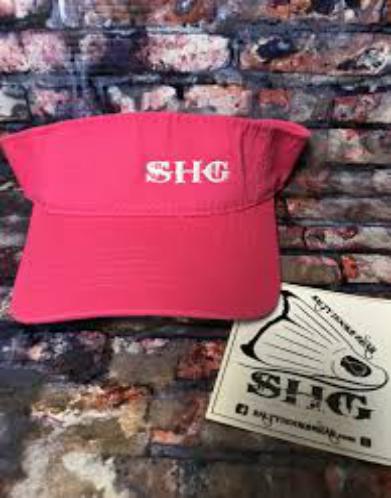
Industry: Clothes